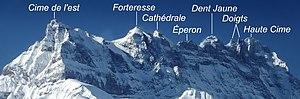
Image des dents du Midi avec les noms des sommets.
Les dents du Midi sont un chaînon montagneux de trois kilomètres de long, situé dans le Chablais valaisan, dans le canton du Valais, en Suisse. Dominant le val d'Illiez et la vallée du Rhône, au sud, elles font face au lac de Salanfe, une retenue artificielle, et font partie de l'ensemble géologique du massif du Giffre. Ses sept sommets sont, du nord-est au sud-ouest : la cime de l'Est, la Forteresse, la Cathédrale, l'Éperon, la dent Jaune, les Doigts et la Haute Cime. Ils sont composés principalement de roches calcaires, notamment du Valanginien dans sa partie supérieure.